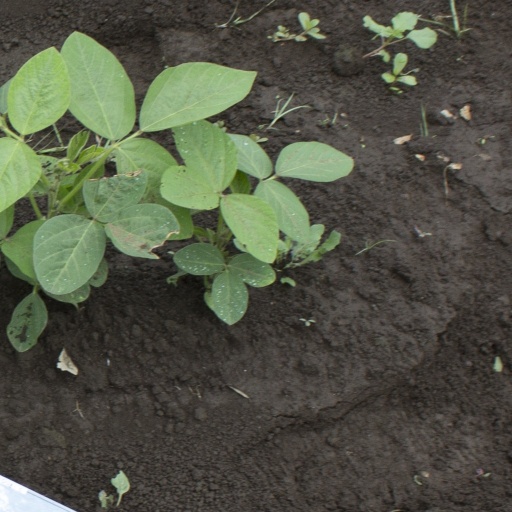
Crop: soybean